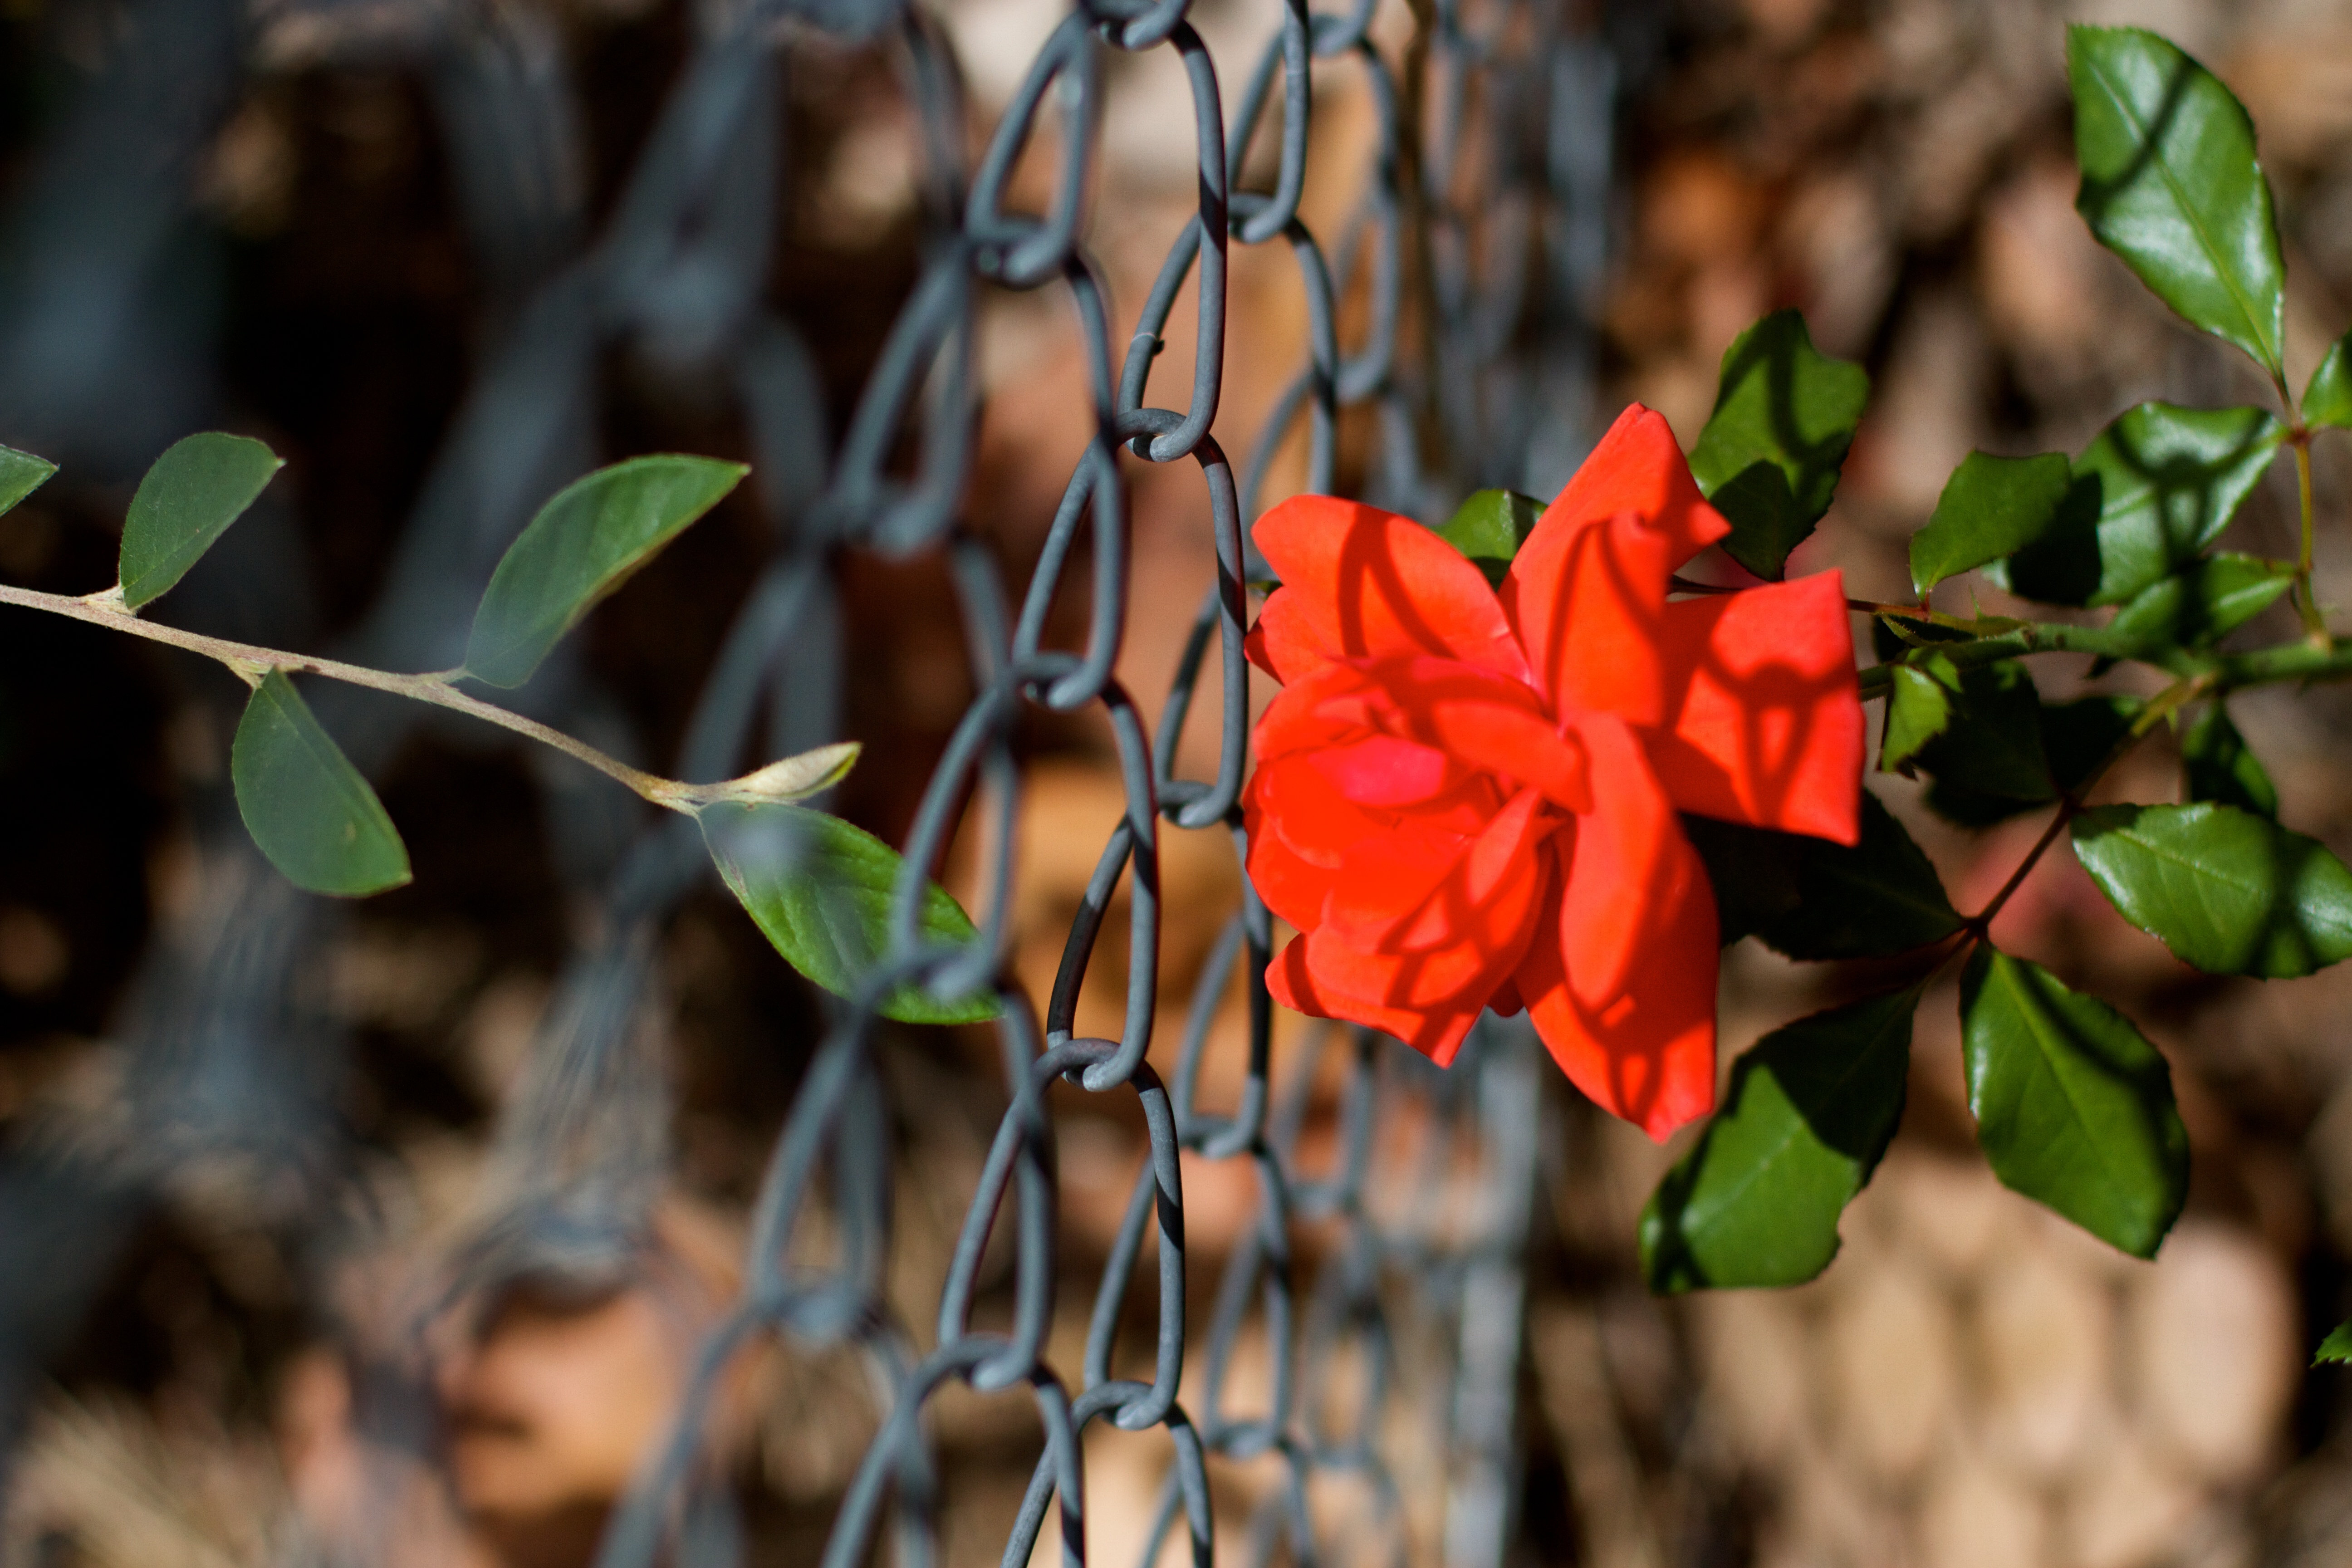
nature, branch, blossom, fence, plant, leaf, flower, rose, spring, autumn, botany, flora, season, shrub, macro photography, flowering plant, land plant